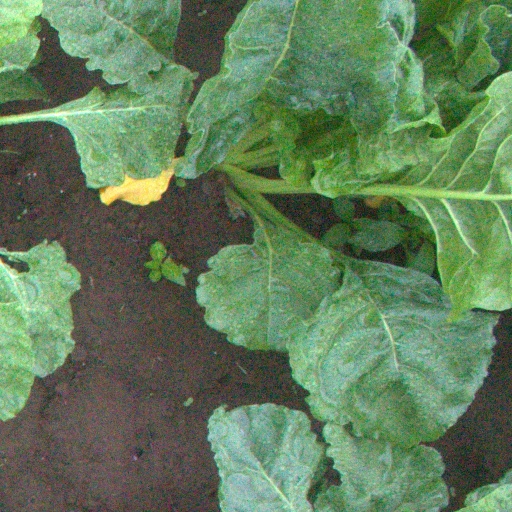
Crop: sugar beet